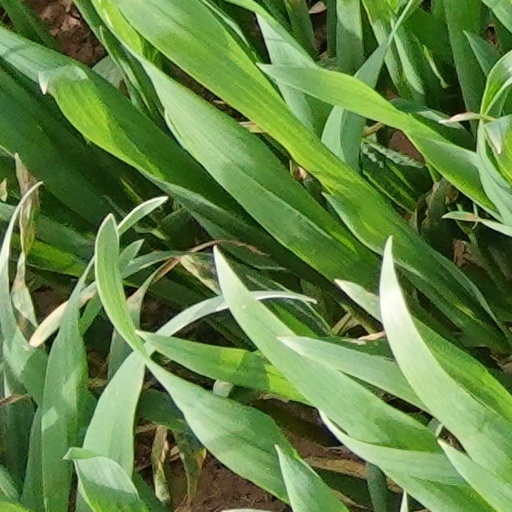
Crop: wheat